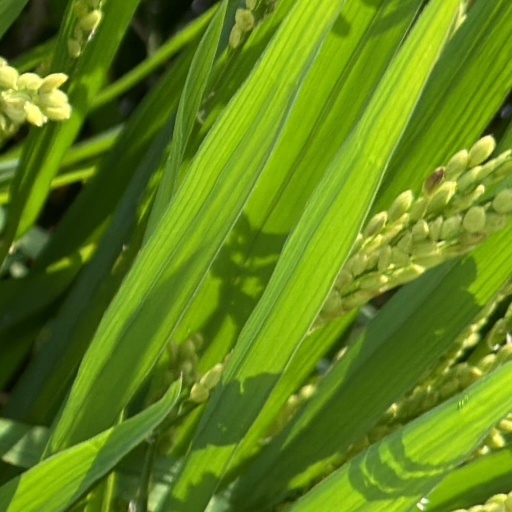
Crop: rice